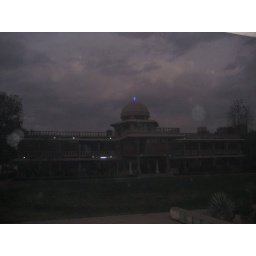
View from campus grounds over classrooms building with cross on top, sun sets